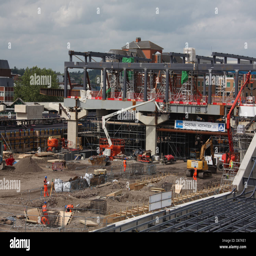
construction work underway at station showing the new over bridge main structure in position above the massive